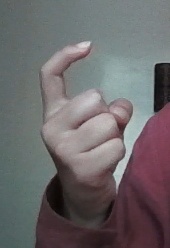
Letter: ra